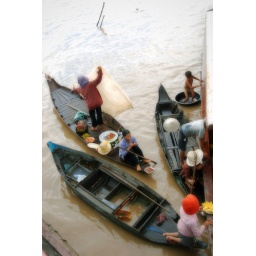
kalakal - (merchandize) boat folks in tonle sap river earn a living selling different goods to tourist.